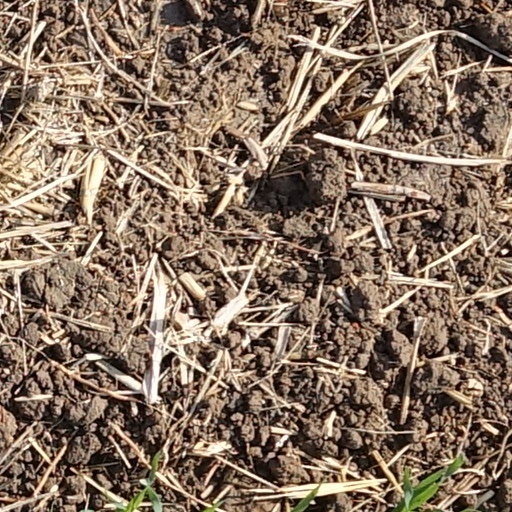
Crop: wheat